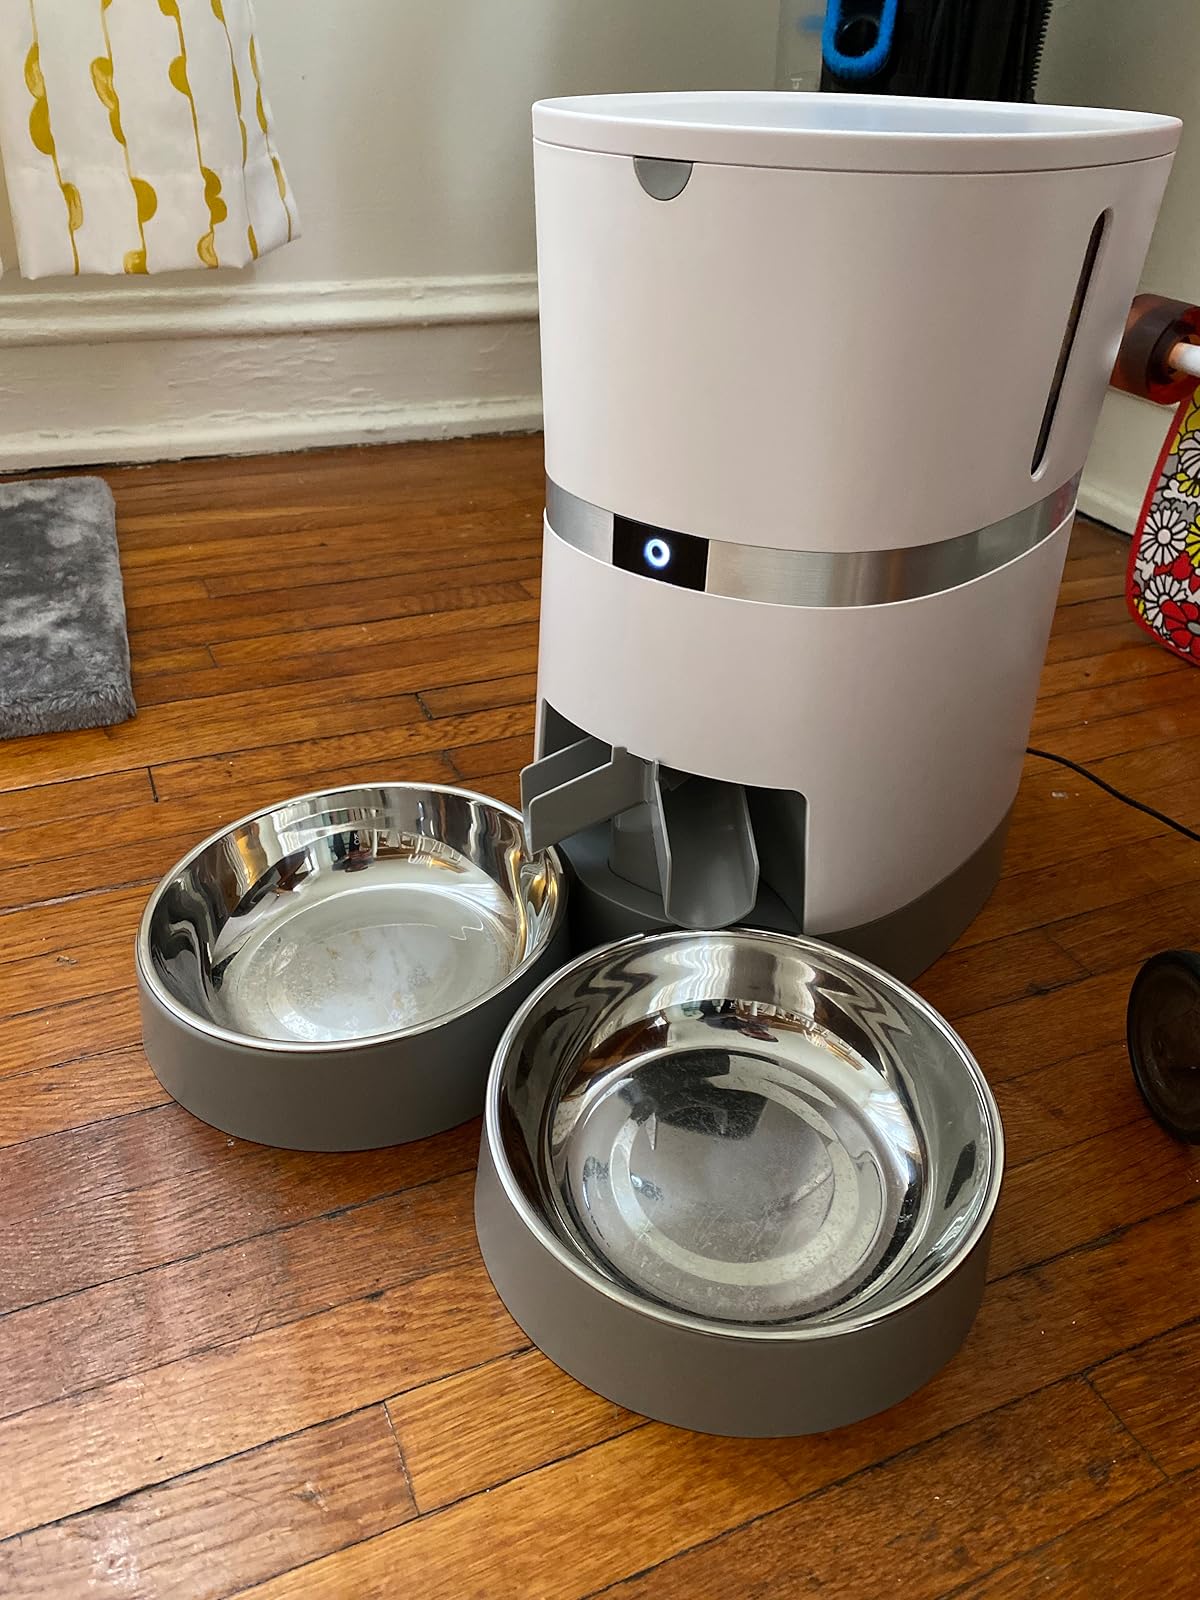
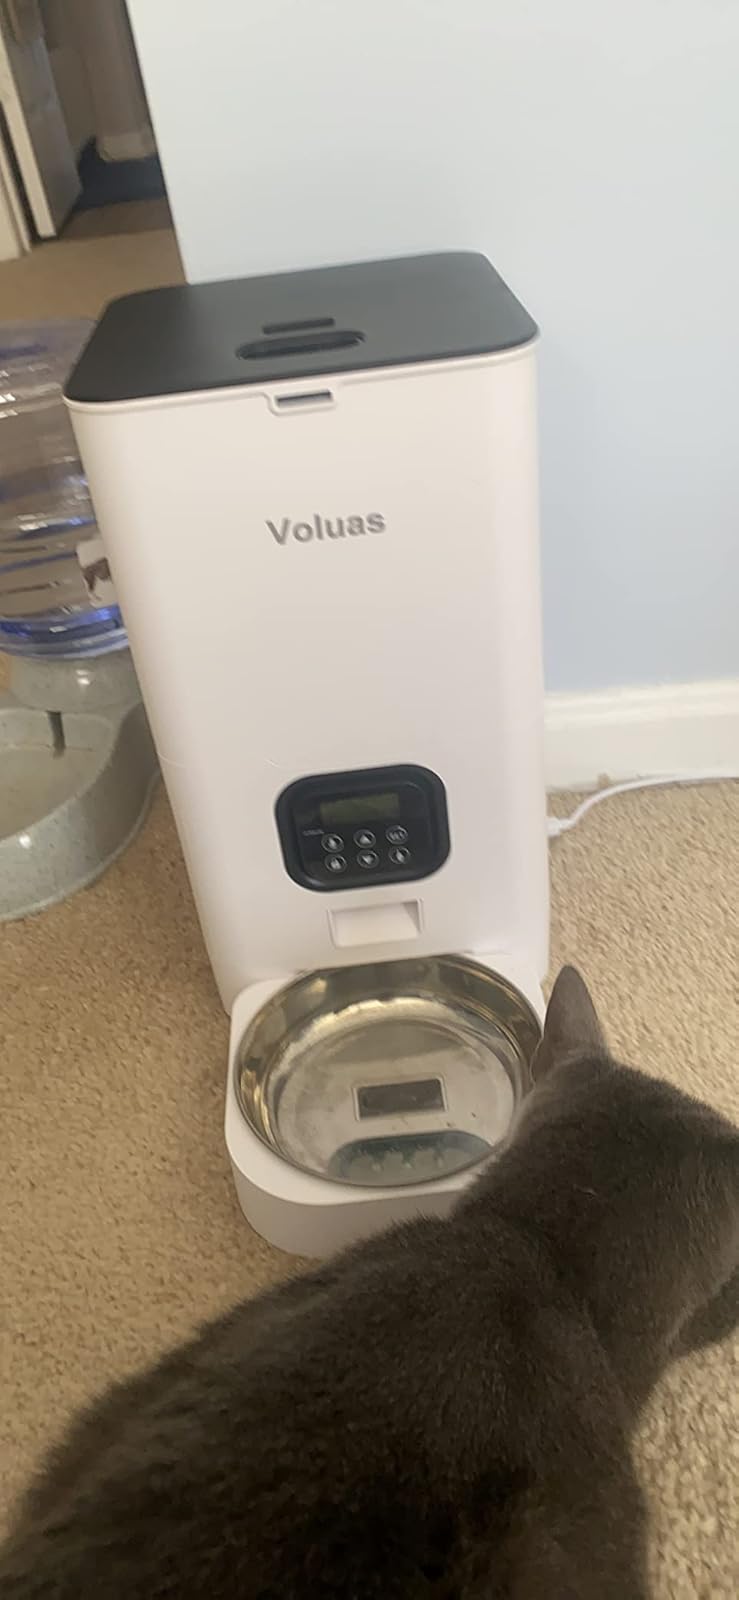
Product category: items_feeder
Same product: no